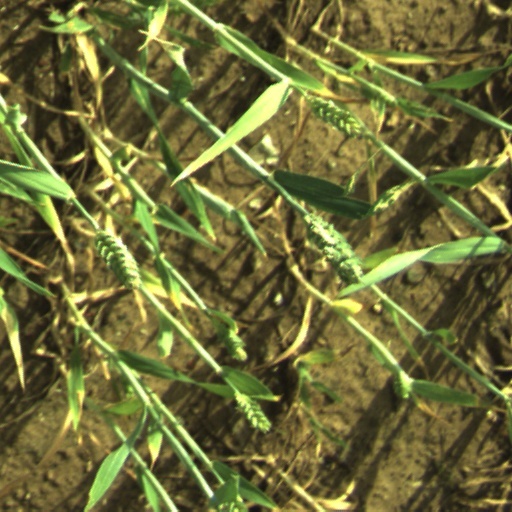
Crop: wheat